Serbia in the Balkan Wars

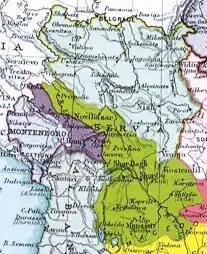
Territorial expansion of Serbia after the Balkan Wars.

Once Ferizoviç (present-day Uroševac) fell to Serbia, the local Albanian population gave a determined resistance. According to some reports, the fight for Ferizoviç lasted three days. After the fall of the city to the Serbian Army, the Serbian commander ordered the population to go back home and to surrender the weapons. When the survivors returned, between 300 and 400 people were massacred. Following that, Albanian villages around Ferizoviç were destroyed. After the annexation of the city to the Kingdom of Serbia, the city name was changed to Uroševac, after Stephen Uroš V of Serbia.